This Is the Police

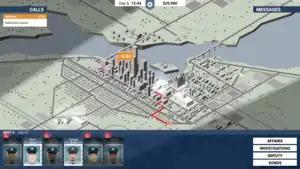
The isometric map of Freeburg, which helps the player solve crimes.

"This Is the Police" is a real-time management video game where the player controls protagonist Jack Boyd, a police chief in the game's location of Freeburg set to retire in one hundred and eighty days. The gameplay is presented via imagery and text on an isometric map.